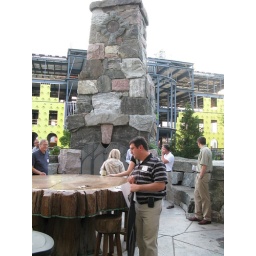
here's the old tree table and notice the hidden door (drawer in this case) behind the guy in the white shirt.